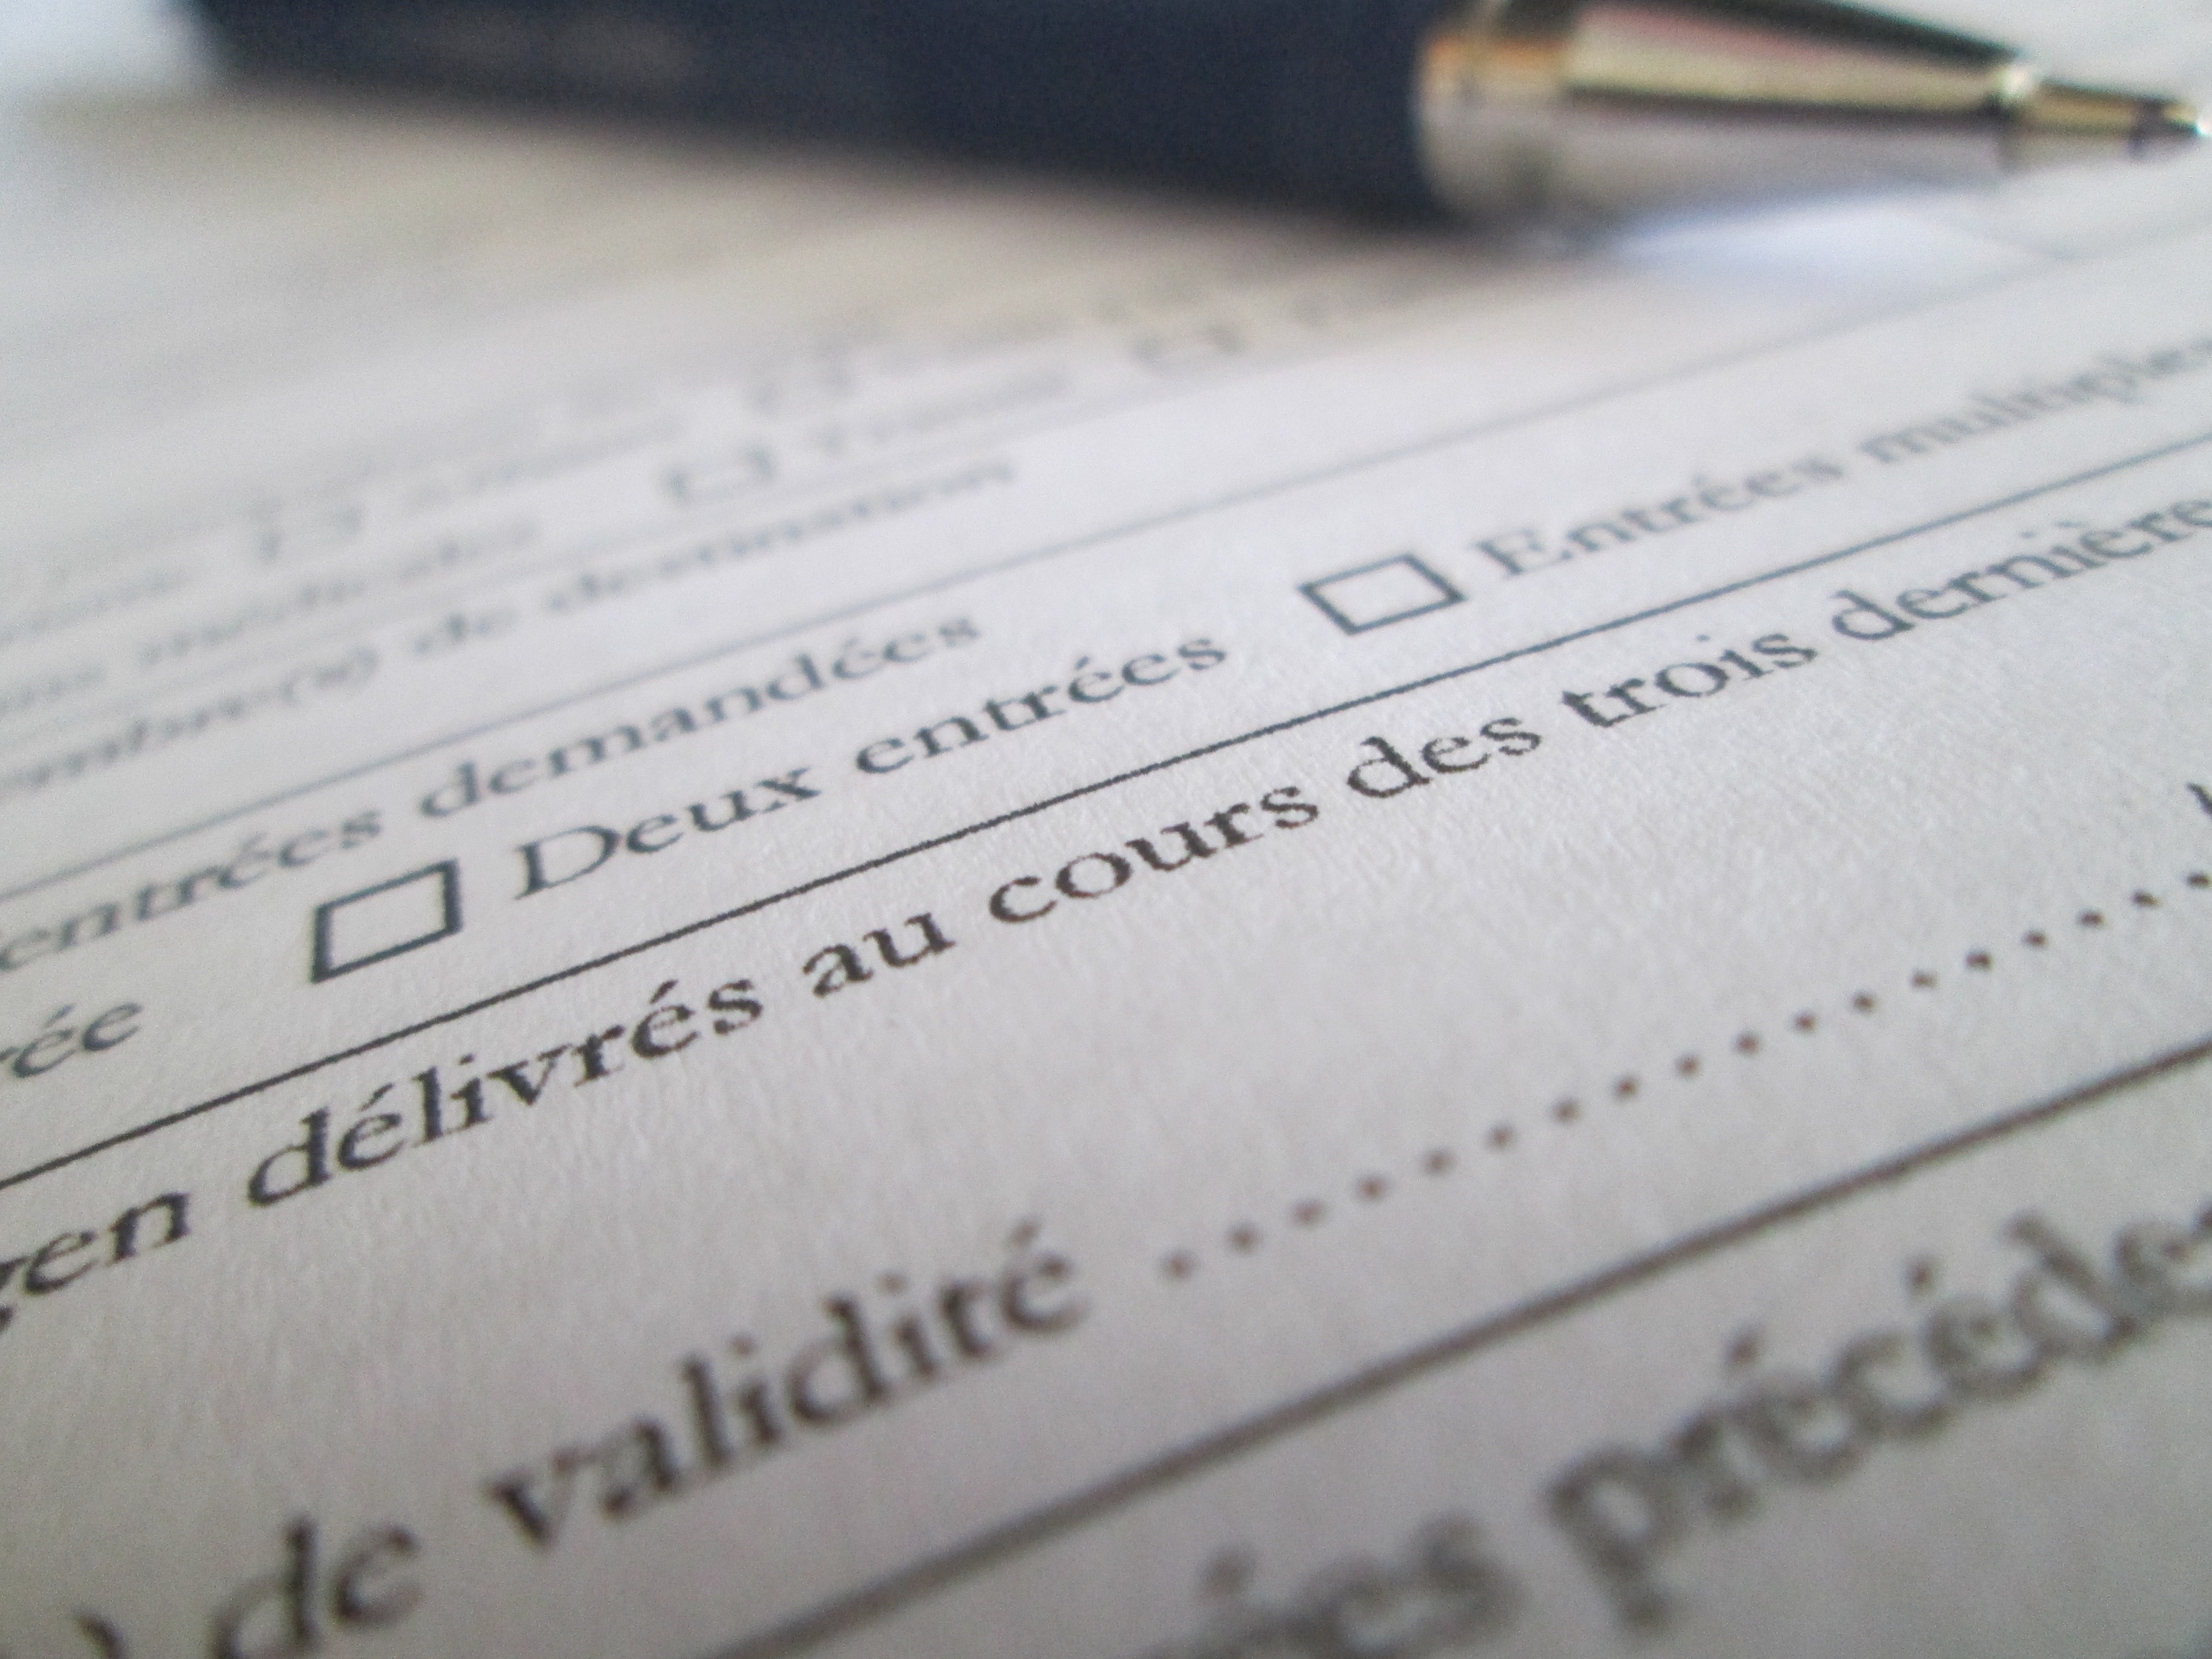
writing, office, professional, business, close up, brand, font, leaves, papers, design, text, handwriting, calligraphy, document, documents, forms